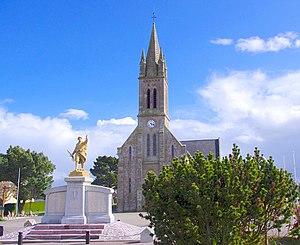
La place Chambly à Fréhel, dans les Côtes d'Armor.
Fréhel [fʁeɛl] est une commune française du département des Côtes-d'Armor et de la région Bretagne.
La liste des églises des Côtes-d'Armor recense de la manière la plus complète possible les églises, cathédrales et basiliques situées dans le département français des Côtes-d'Armor.